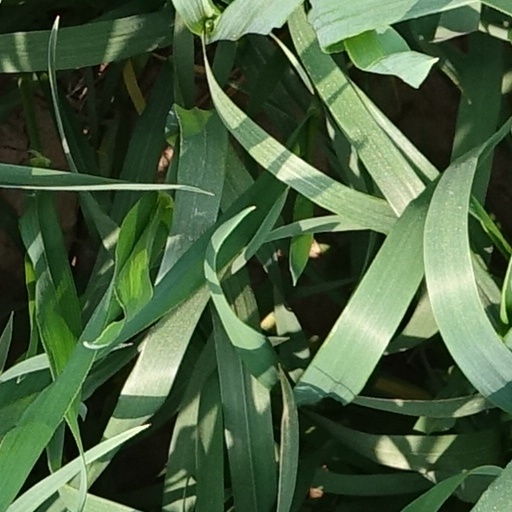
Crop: wheat